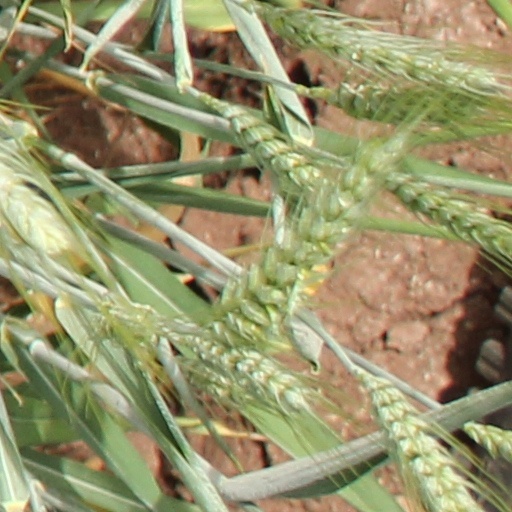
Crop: wheat